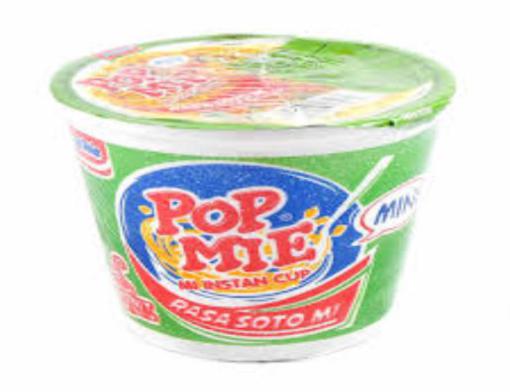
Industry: Food